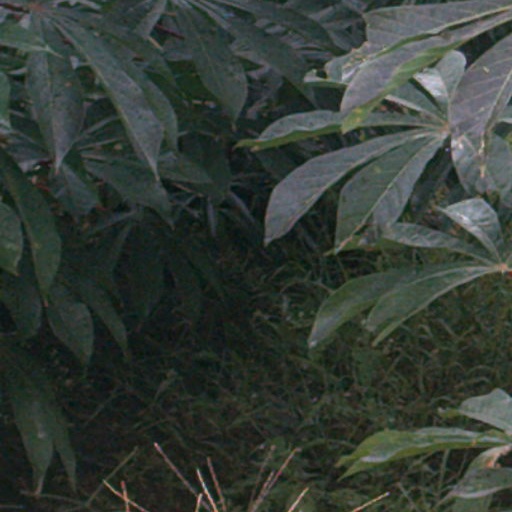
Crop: cassava